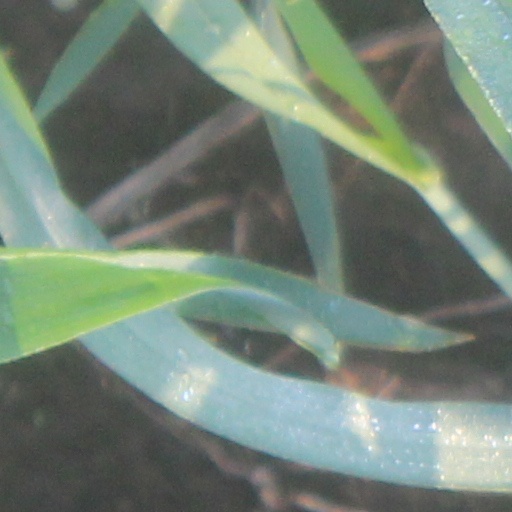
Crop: wheat